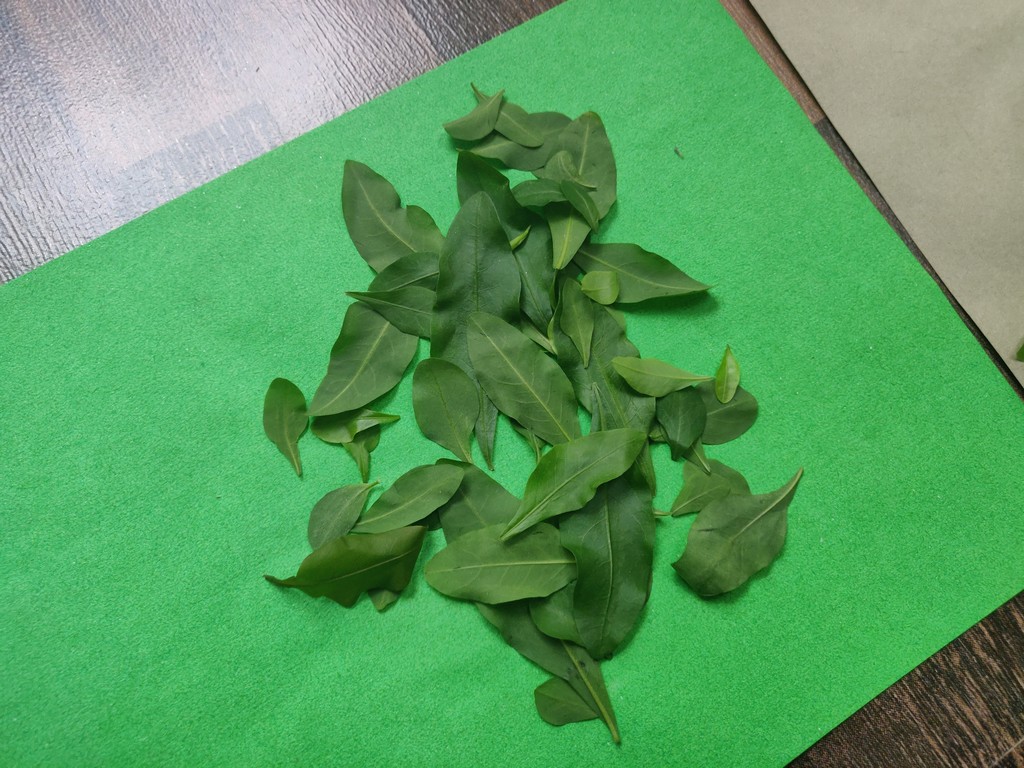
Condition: Healthy
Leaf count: multiple
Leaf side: unknown